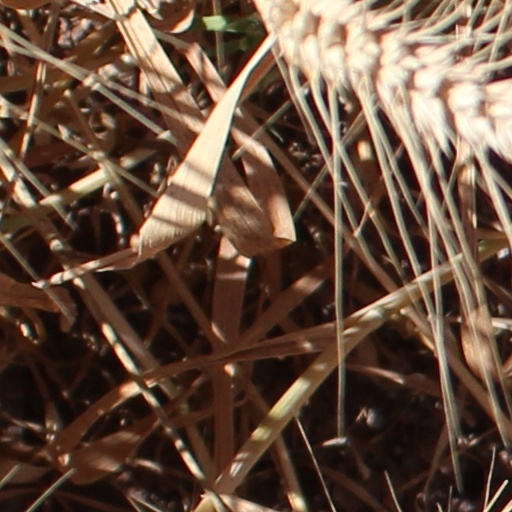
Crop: wheat